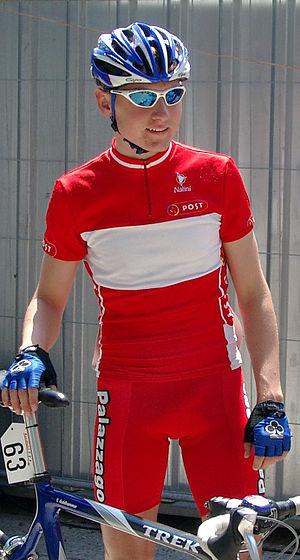
Thomas Guldhammer
Thomas Guldhammer er en tidligere professionel cykelrytter fra Vejle, Danmark.